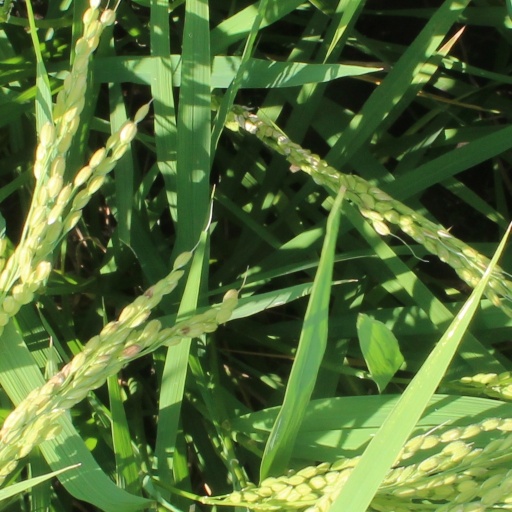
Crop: rice